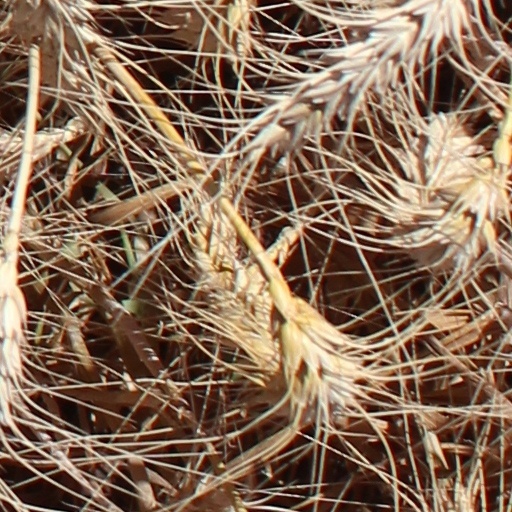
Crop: wheat